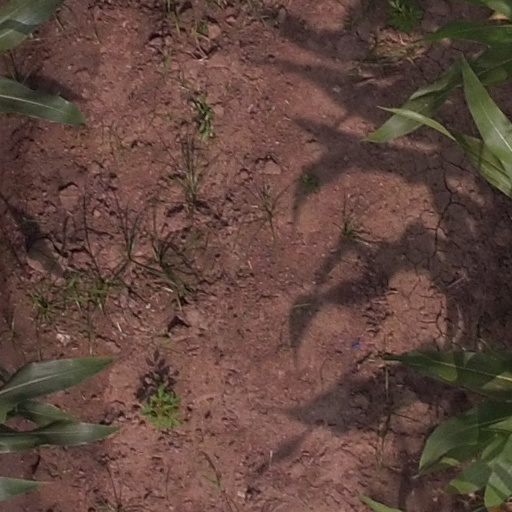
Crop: maize; corn